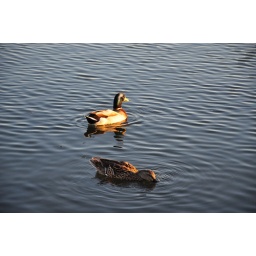
Oct. 08.2 ducks swimming in the Ohio river in Marietta, OH.